Ted Lyons

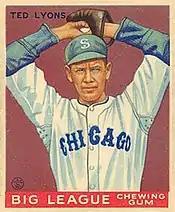
Lyons's 1933 Goudey baseball card.

Lyons broke into the major leagues in after playing collegiate baseball at Baylor University. He joined the White Sox on a road trip and never pitched a day in the minors. Lyons recorded his first two wins as a relief pitcher in a doubleheader on October 6, 1923, making him one of the first pitchers to perform the feat. He worked his way into the starting rotation the following year, when he posted a 12–11 record and 4.87 ERA.